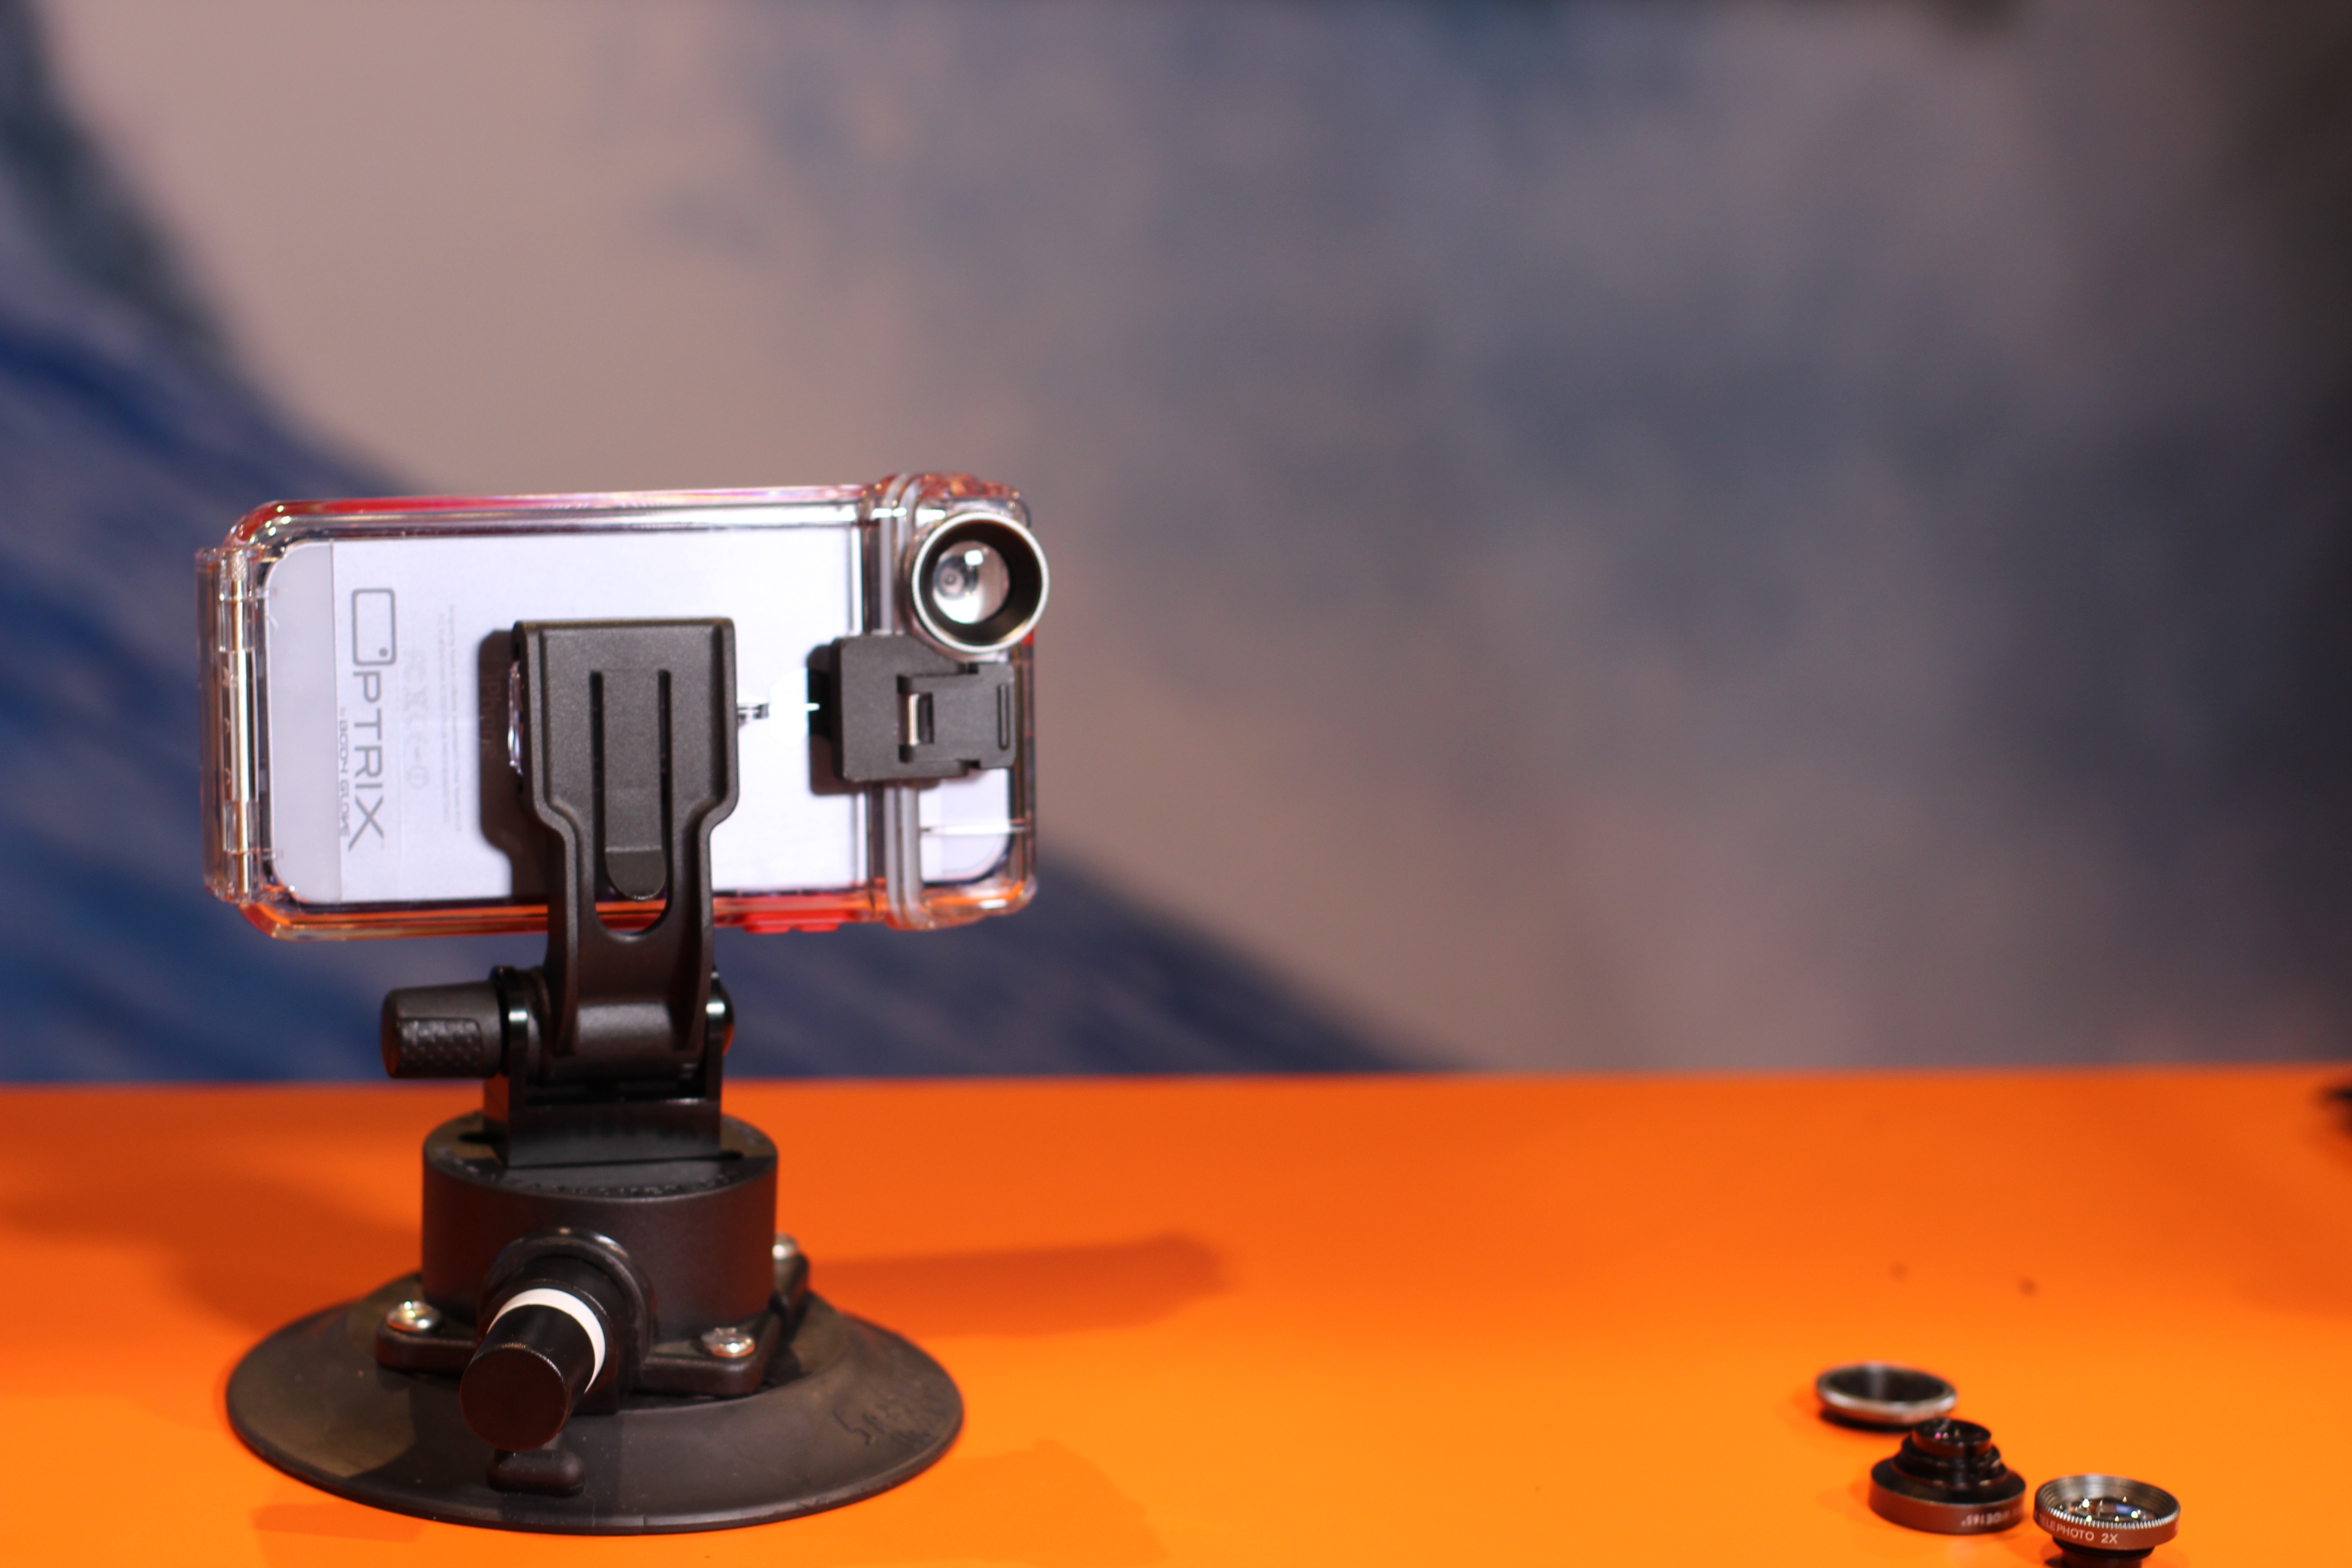
iphone, smartphone, light, camera, photography, mount, cellular, cameras optics, phone cases